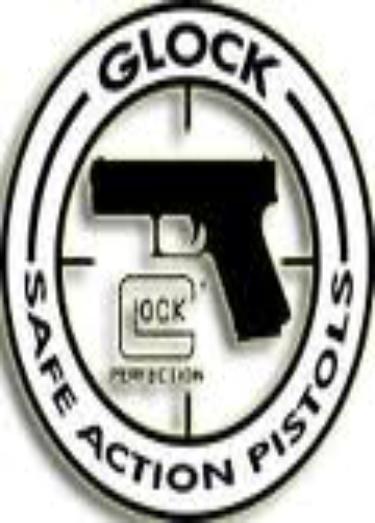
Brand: Glock-1
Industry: Clothes